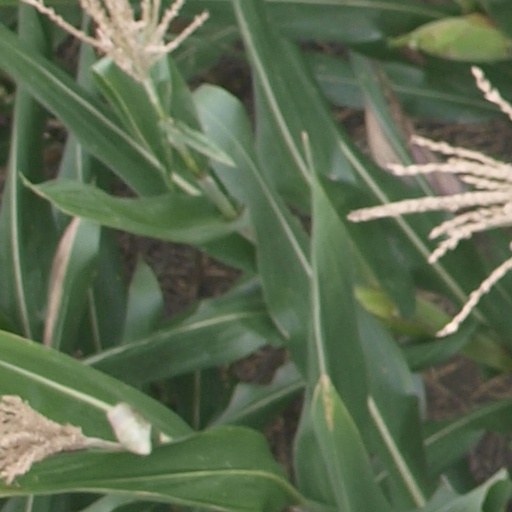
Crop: maize; corn